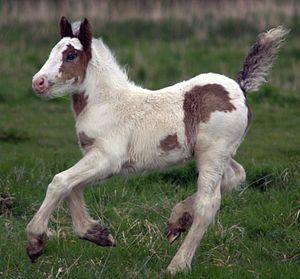
Le Cob Gypsy, connu sous les noms d’Irish Cob en Irlande, Gypsy Cob en Angleterre, Gypsy Vanner en Amérique du Nord, et Tinker en Europe continentale, est une race de chevaux de type cob, provenant des îles britanniques. Il est sélectionné à l'origine par des communautés nomades, Travellers d'Irlande et Gitans d'Angleterre, à partir de chevaux de races diverses. Sa fonction est de tracter leurs lourdes roulottes, les verdines. L'utilisation de ce cheval se répand à la fin du XIXᵉ siècle. La race est fixée par croisements après la Seconde Guerre mondiale. Sa reconnaissance internationale est récente, ces chevaux n'ont jamais été considérés comme formant une race véritable avant l'établissement de stud-books et de généalogies par écrit, après 1996. Les deux associations mères sont la Gypsy Cob Society au Royaume-Uni et l’Irish Cob Society en Irlande, qui se disputent sa paternité.